John M. Beasley House

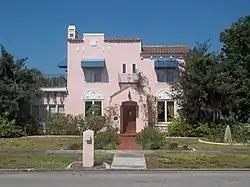

John M. Beasley House is a house at 7706 Westmoreland Drive, Sarasota, Florida in Manatee County which was built in Mediterranean Revival style in 1926. It was added to the National Register of Historic Places in 1996.